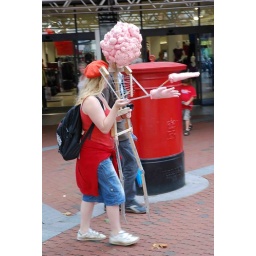
I saw this girl with this strange wooden figure in Broad Street